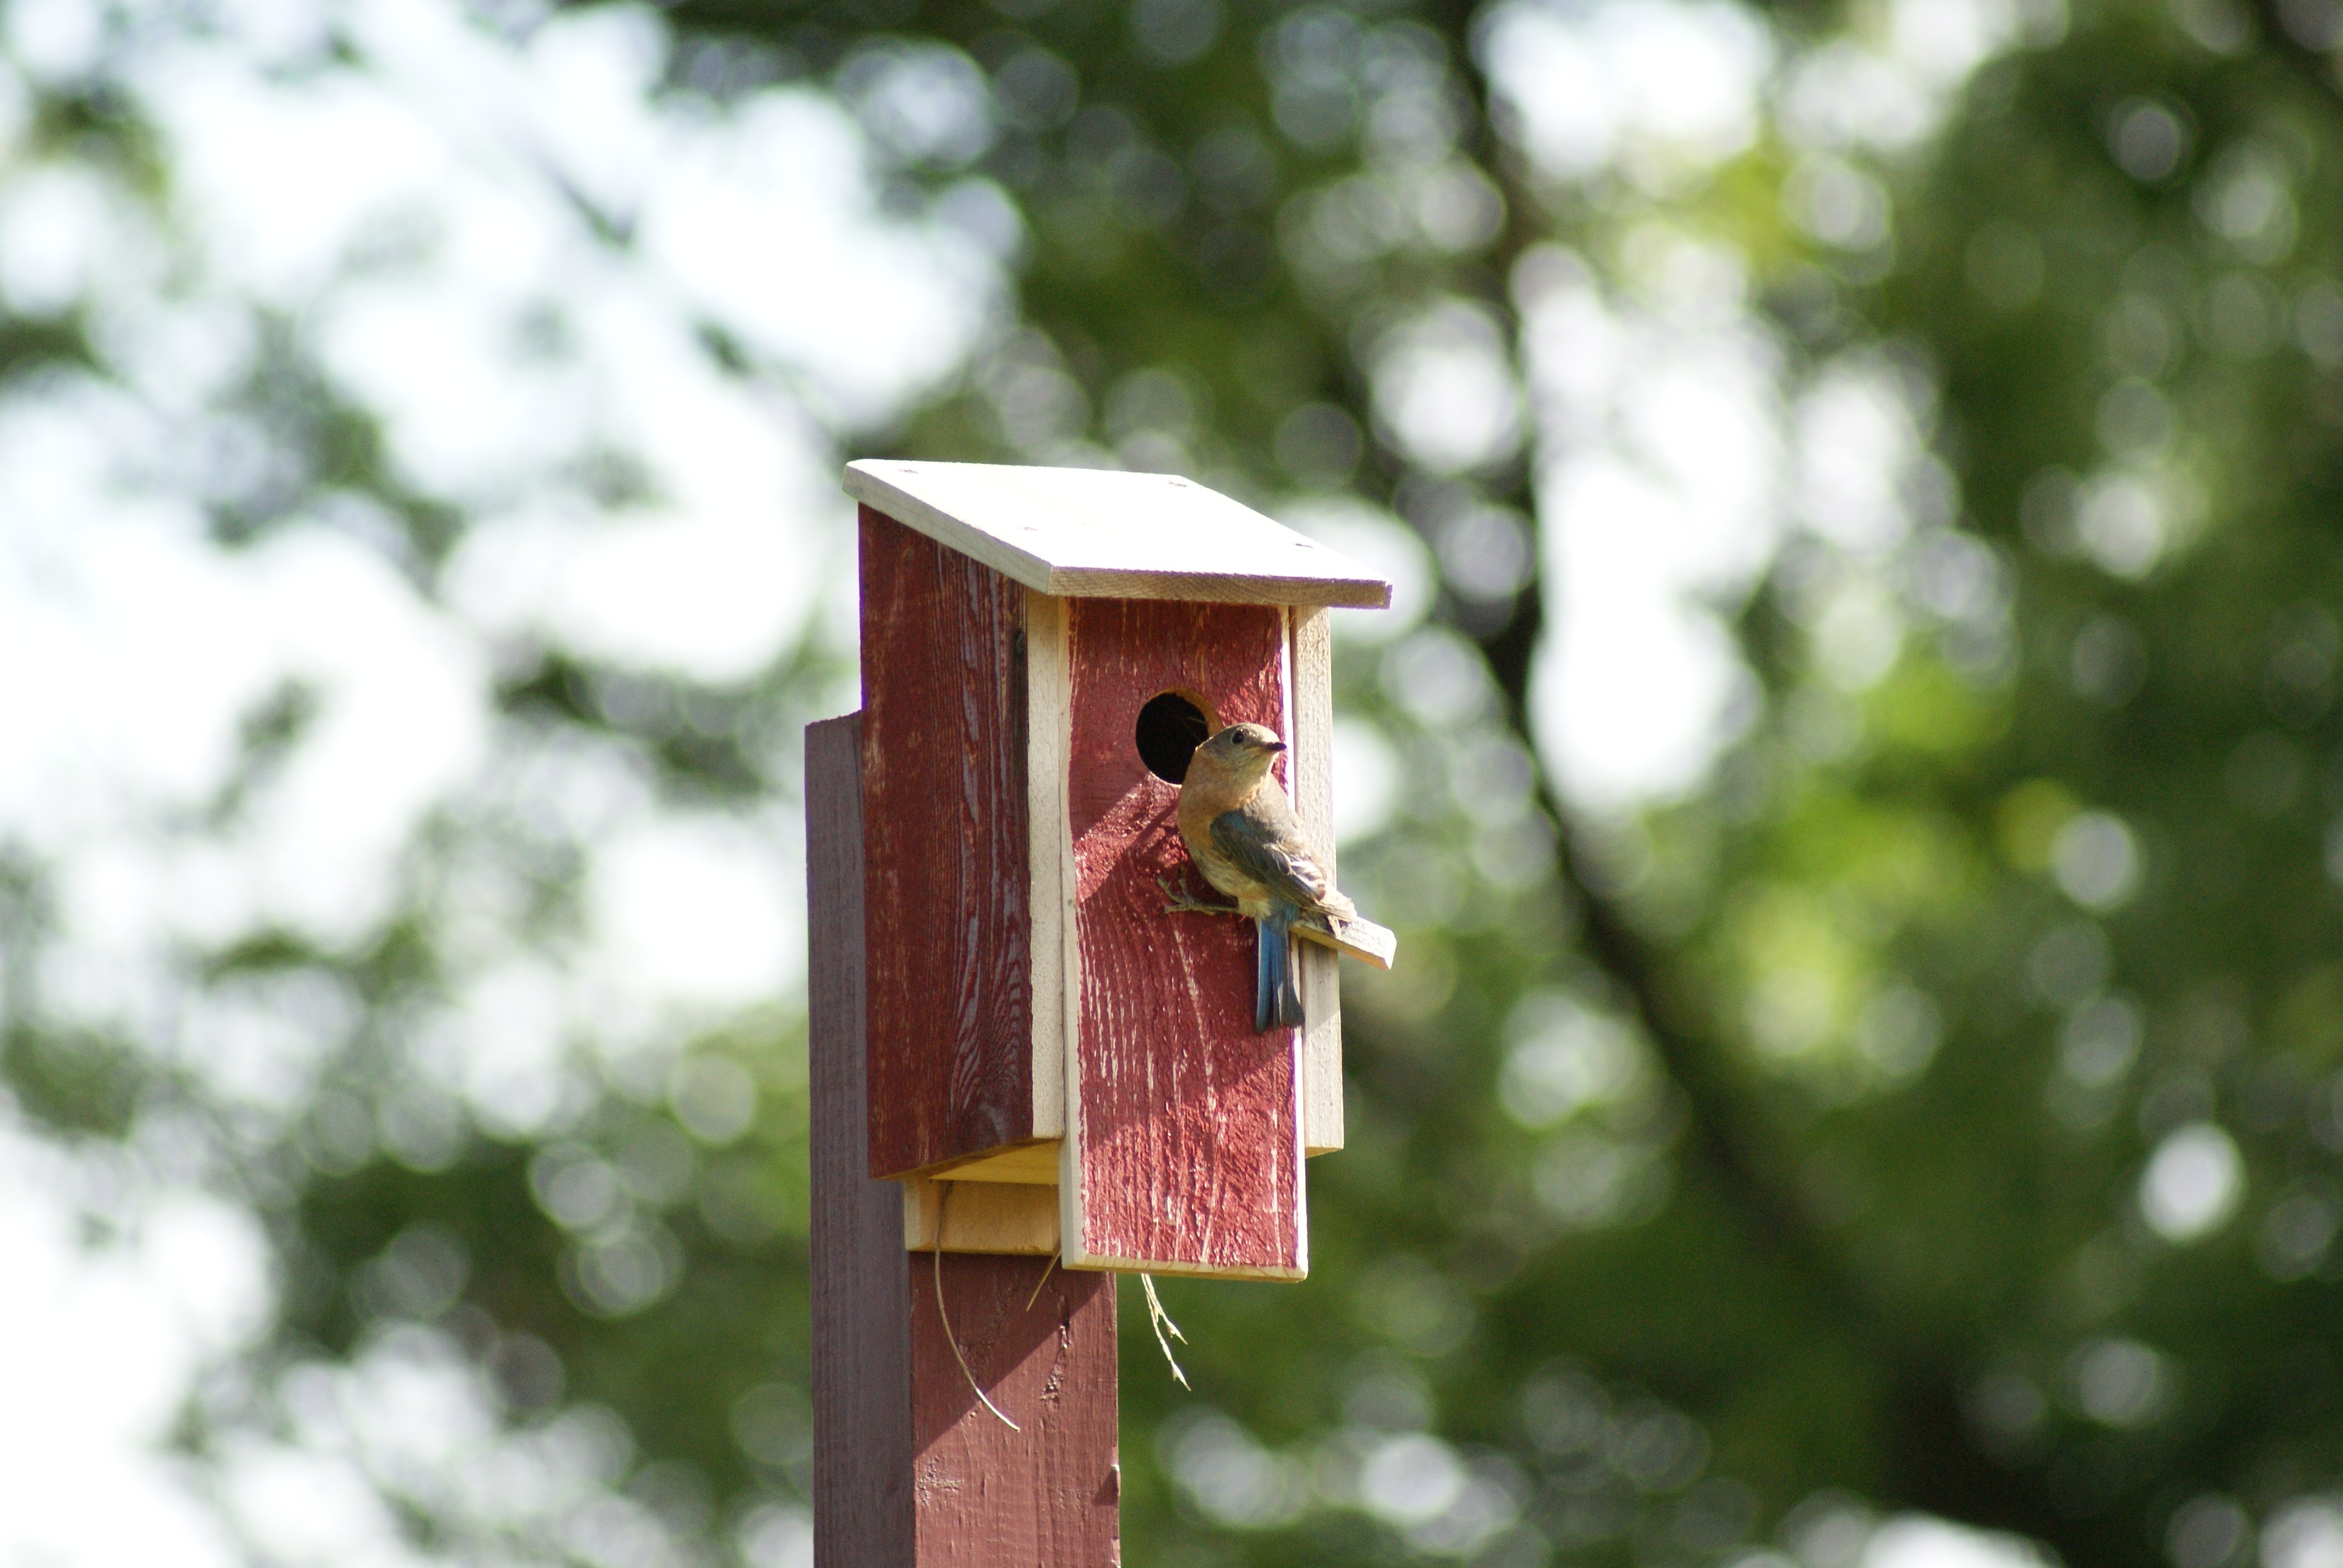
branch, bird, female, green, vertebrate, eastern, bluebird, birdhouse, bird feeder, old world flycatcher, perching bird